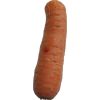
Label: Carrot 1